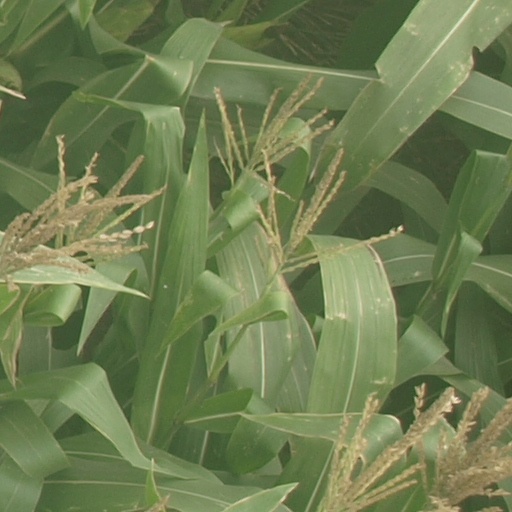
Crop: maize; corn